History of Iceland

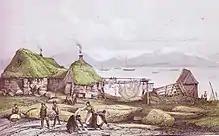
Fisherman's hut in Iceland

With the introduction of absolute monarchy in Denmark–Norway in 1660 under Frederick III of Denmark, the Icelanders relinquished their autonomy to the crown, including the right to initiate and consent to legislation. Denmark, however, did not provide much protection to Iceland, which was raided in 1627 by a Barbary pirate fleet that abducted almost 300 Icelanders into slavery, in an episode known as the Turkish Abductions.